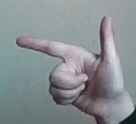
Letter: yaa